Germany in the Eurovision Song Contest 2017

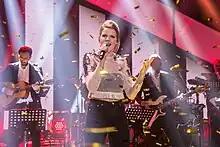
Levina performing at "Unser Song 2017"

The televised final took place on 9 February 2017. The winner was selected through four rounds of public televoting, including options for landline and SMS voting. International viewers were also able to vote via an app entitled Eurovision Vibes in the first three rounds but had no direct influence on the results. In the first round of voting, each artist performed a cover song and the top three artists were selected to proceed to the second round. In the second round, the three remaining artists performed one of the two candidate Eurovision songs, "Wildfire", and the top two artists were selected to proceed to the third round. In the second round, the two remaining artists performed the second candidate Eurovision song, "Perfect Life", and the top two combinations of artist and song were selected to proceed to the final round. In the final round, the winner, "Perfect Life" performed by Levina, was selected. 204,249 votes were cast in the first round, 168,909 votes were cast in the second round, 278,697 votes were cast in the third round and 145,692 votes were cast in the final round. The international app voting in the first two rounds were won by Axel Feige, while the third round resulted in a tie between Feige and Levina.